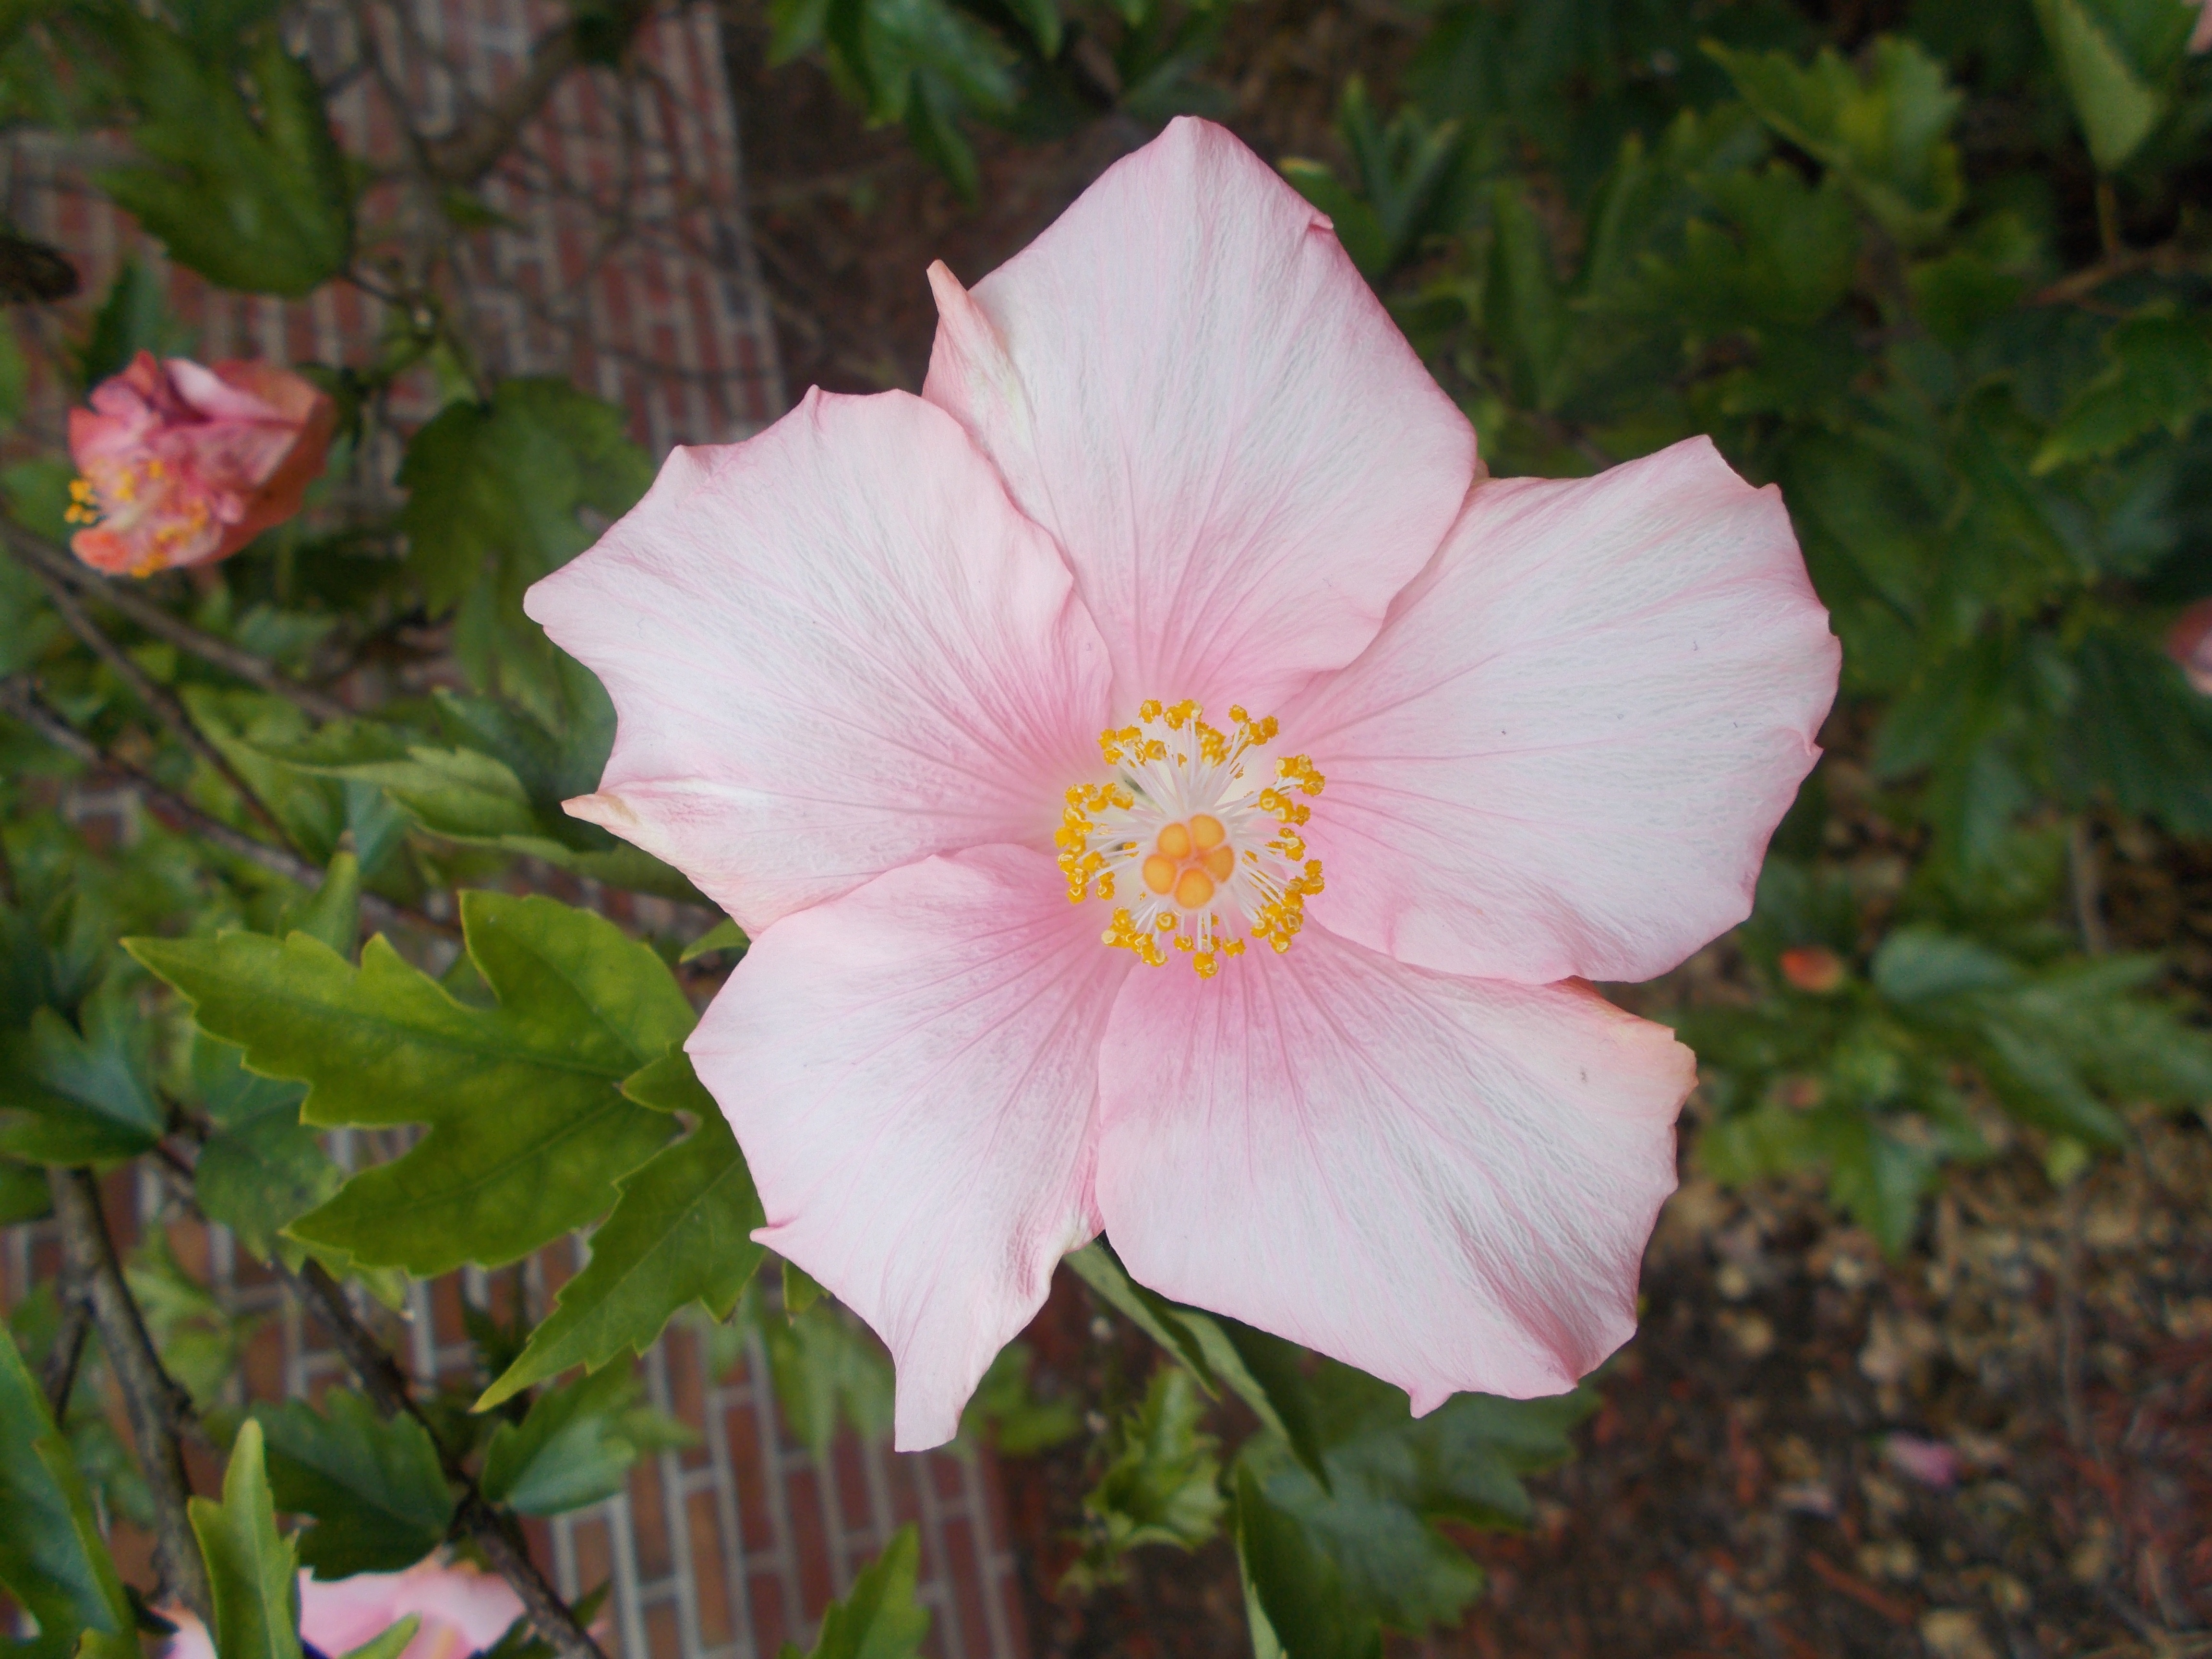
plant, flower, petal, pink, flora, wildflower, hibiscus, malvales, flowering plant, rose family, herbaceous plant, china rose, chinese hibiscus, annual plant, mallow family